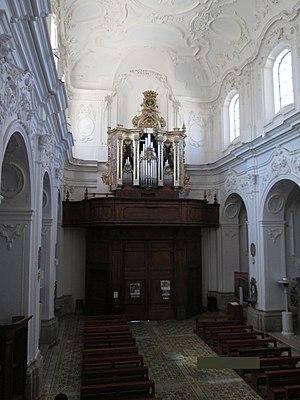
Le couvent San Francesco a Folloni est un couvent franciscain fondé au XIIIᵉ siècle et situé en Italie près de Montella en Campanie. Il est déclaré comme monument national.